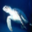
Label: turtle